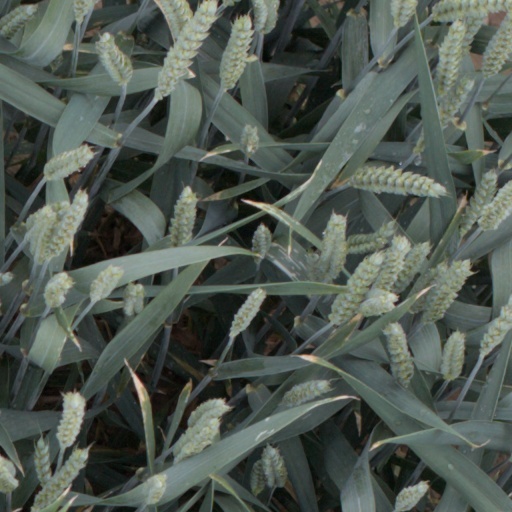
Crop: wheat